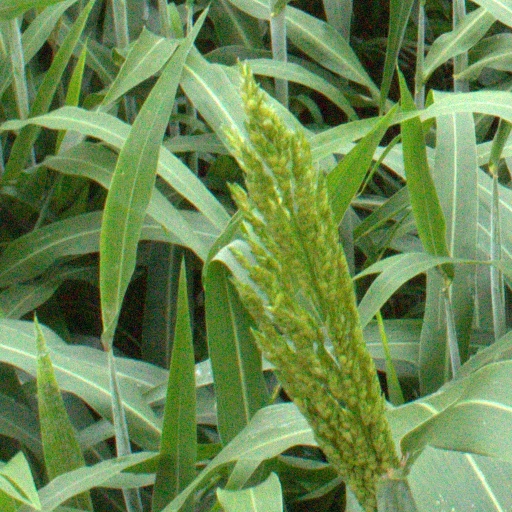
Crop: sorghum